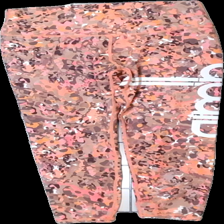
View: front
Type: Tights
Category: Ladies
Brand: Not in the list
Brand text on label: sunset
Colors: Multicolor
Material: 100% polyester
Pattern: Other
Cut: Regular
Size: M
Season: All
Trend: Sports
Price range: 50-100
Recommended usage: Reuse
Description: tights med militär mönster